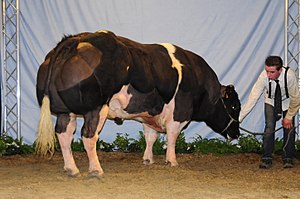
Dansk Blåkvæg
Belgisk Blåhvid tyr
Dansk Blåkvæg eller internationalt Belgisk Blåhvid er en kødkvægsrace, der stammer fra Belgien. På fransk kaldes kvæget for Race de la Moyenne et Haute Belgique eller mere almindeligt Blanc Bleu Belge. På engelsk kaldes det for Belgian Blue. Belgisk Blåhvid er ekstremt mager, hyper-skulpturel og har dobbeltmuskulatur. Dobbeltmuskulaturen skyldes en naturligt opstået genmutation, som kaldes for myostatin, den giver en markant forøgelse af antallet af muskelfibre.